Jan Knothe

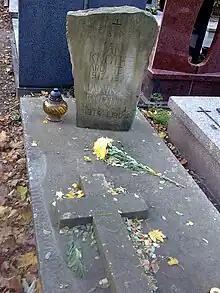
Jan Knothe Memorial

Jan Knothe (February 18, 1912 in Winnica – December 19, 1977 in Warsaw) was a Polish architect, artist, graphic designer, writer, poet and diplomat (Belgium, Syria).